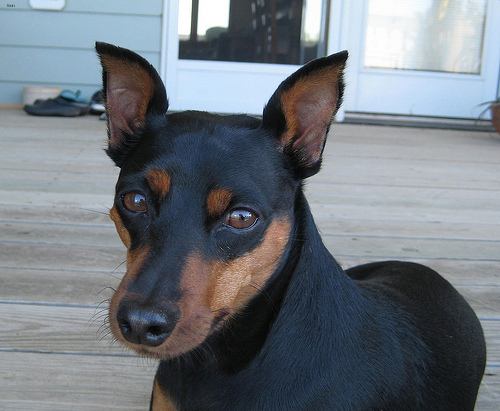
Animal: dog
Breed: miniature pinscher